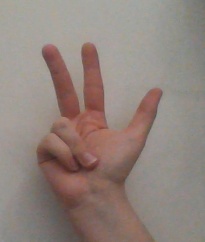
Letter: al